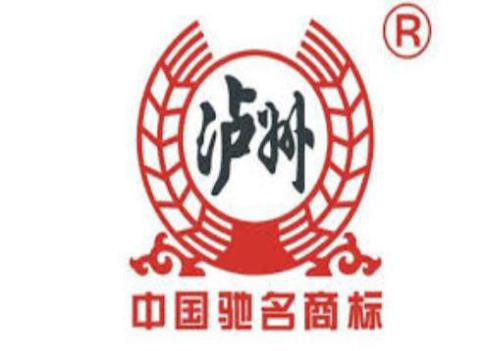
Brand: luzhoulaojiao-3
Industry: Food